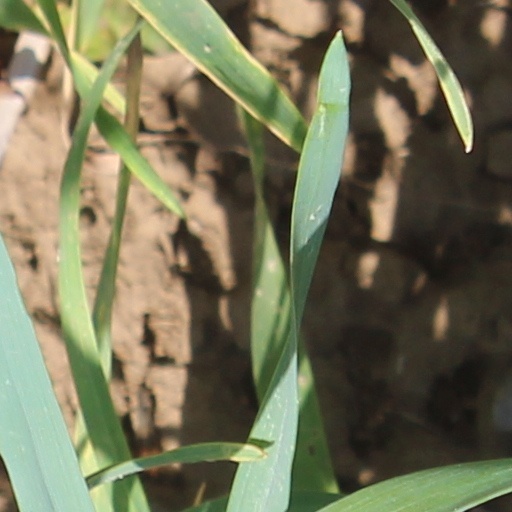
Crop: wheat